Weichselian glaciation

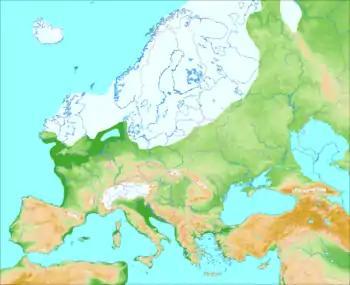
Europe during the Weichselian and Würm cold periods

The Weichselian glaciation is the regional name for the Last Glacial Period in the northern parts of Europe. In the Alpine region it corresponds to the Würm glaciation. It was characterized by a large ice sheet (the Fennoscandian ice sheet) that spread out from the Scandinavian Mountains and extended as far as the east coast of Schleswig-Holstein, northern Poland and Northwest Russia. This glaciation is also known as the Weichselian ice age, Vistulian glaciation, Weichsel or, less commonly, the Weichsel glaciation, Weichselian cold period ("Weichsel-Kaltzeit"), Weichselian glacial ("Weichsel-Glazial"), "Weichselian Stage" or, rarely, the Weichselian complex ("Weichsel-Komplex").